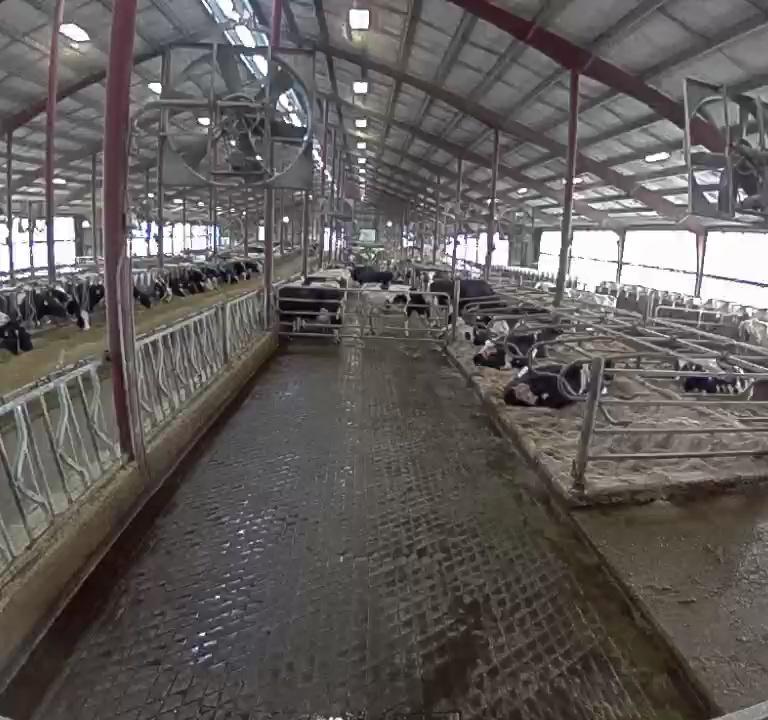
Number of cows: 4